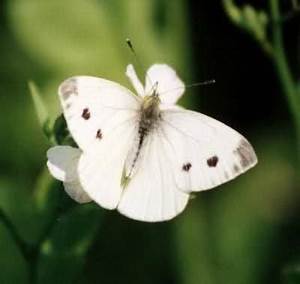
Label: butterfly